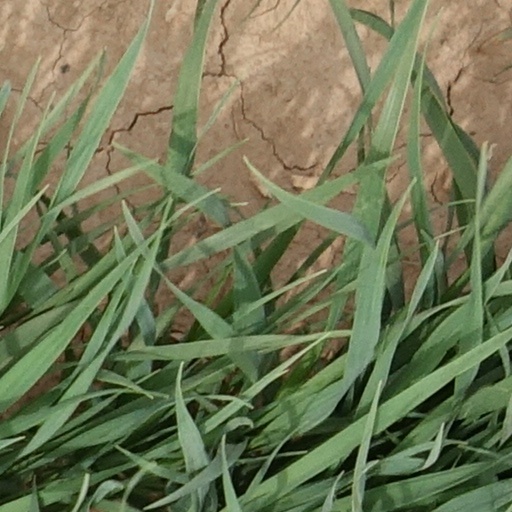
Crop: wheat